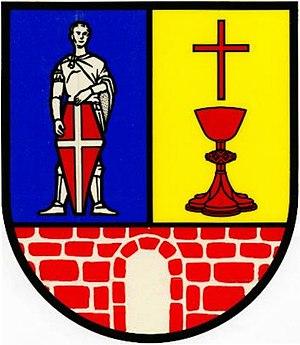
Elsdorf est une municipalité allemande du land de Basse-Saxe et l'arrondissement de Rotenburg. En 2014, elle comptait 2 043 hab.